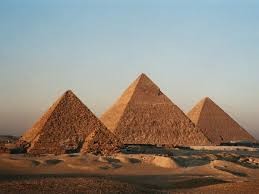
Landmark: Pyramids of Giza